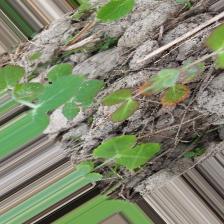
Label: Lentil Rust